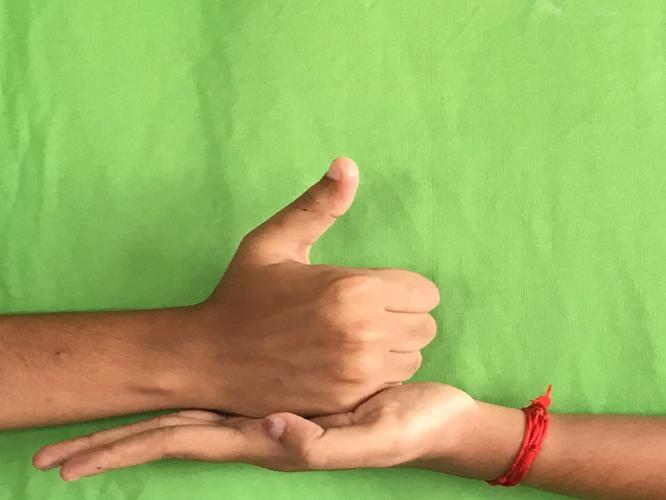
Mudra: Shivalinga
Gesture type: double_hand